Heaven Hill

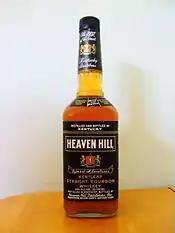
A bottle of Heaven Hill "Black" Bourbon

Bourbon whiskey: Cabin Still, Elijah Craig, Evan Williams, Fighting Cock. Heaven Hill, Henry McKenna, J.T.S. Brown, Larceny (wheated), Old Fitzgerald (wheated), Parker's Heritage Collection, Widow Jane